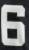
Number: 6